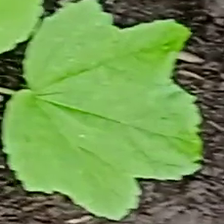
Weed species: Little_Mallow(Malva parviflora)